Barbara Schock-Werner

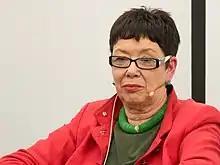

Barbara Schock-Werner (born 23 July 1947, Ludwigsburg) is a German architect, and was until her retirement end of August 2012 the master builder at Cologne Cathedral with overall responsibility for conservation and restoration work. With the official title of "Dombaumeisterin" (cathedral master builder), she was the first and only woman to hold the position in the cathedral's 800 years history.